Norman Gagne

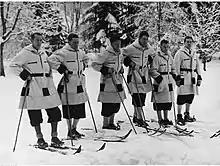
Norman Gagne (2nd from the right) in 1936

Norman Gagne (3 January 1911 – 28 November 1986) was a Canadian ski jumper. He competed in the individual event at the 1936 Winter Olympics.